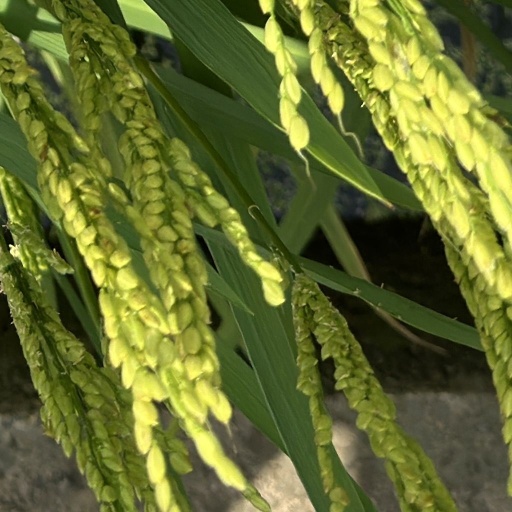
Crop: rice